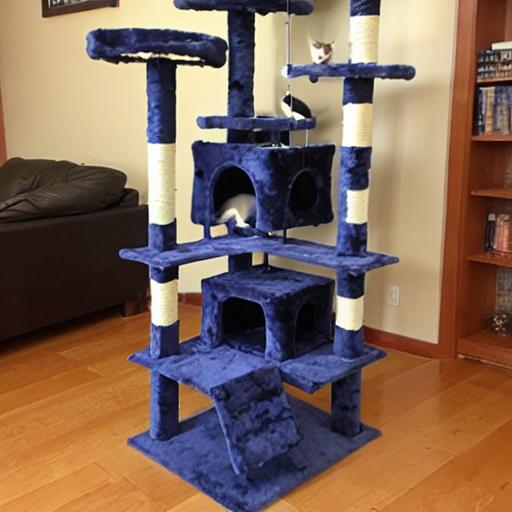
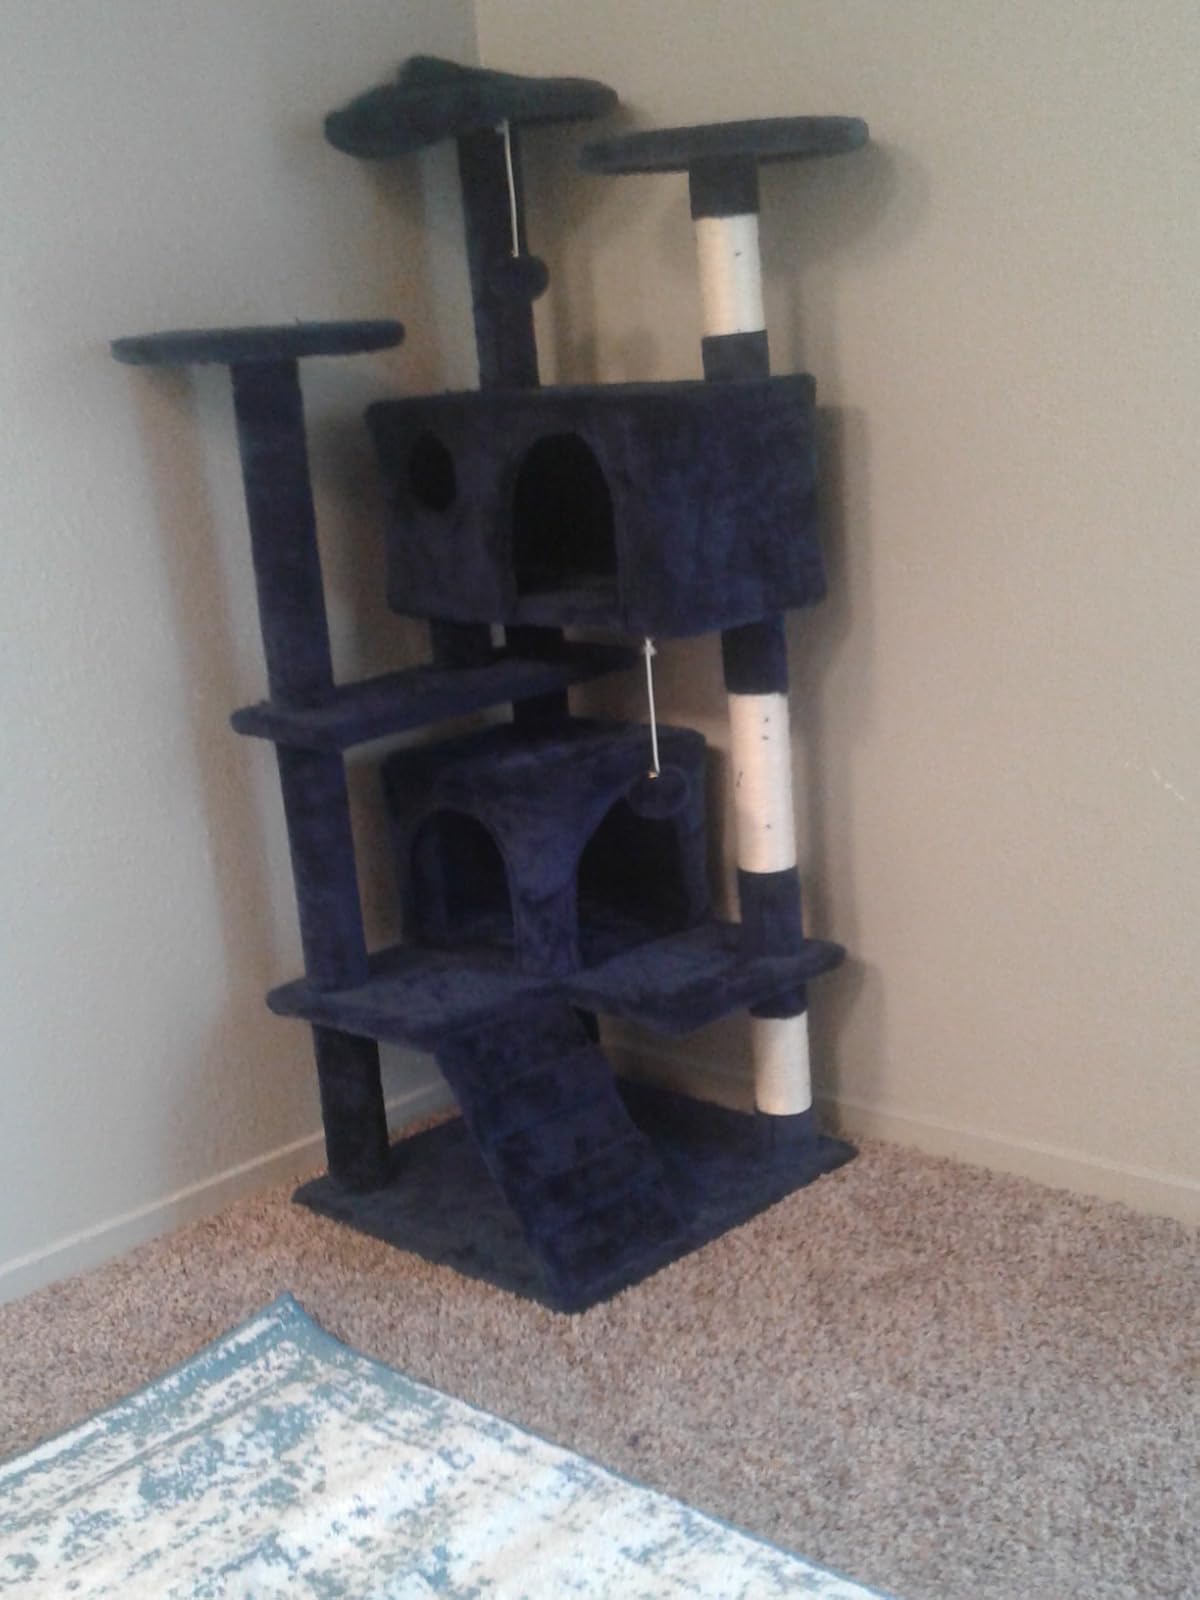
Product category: items_cat tree
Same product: no